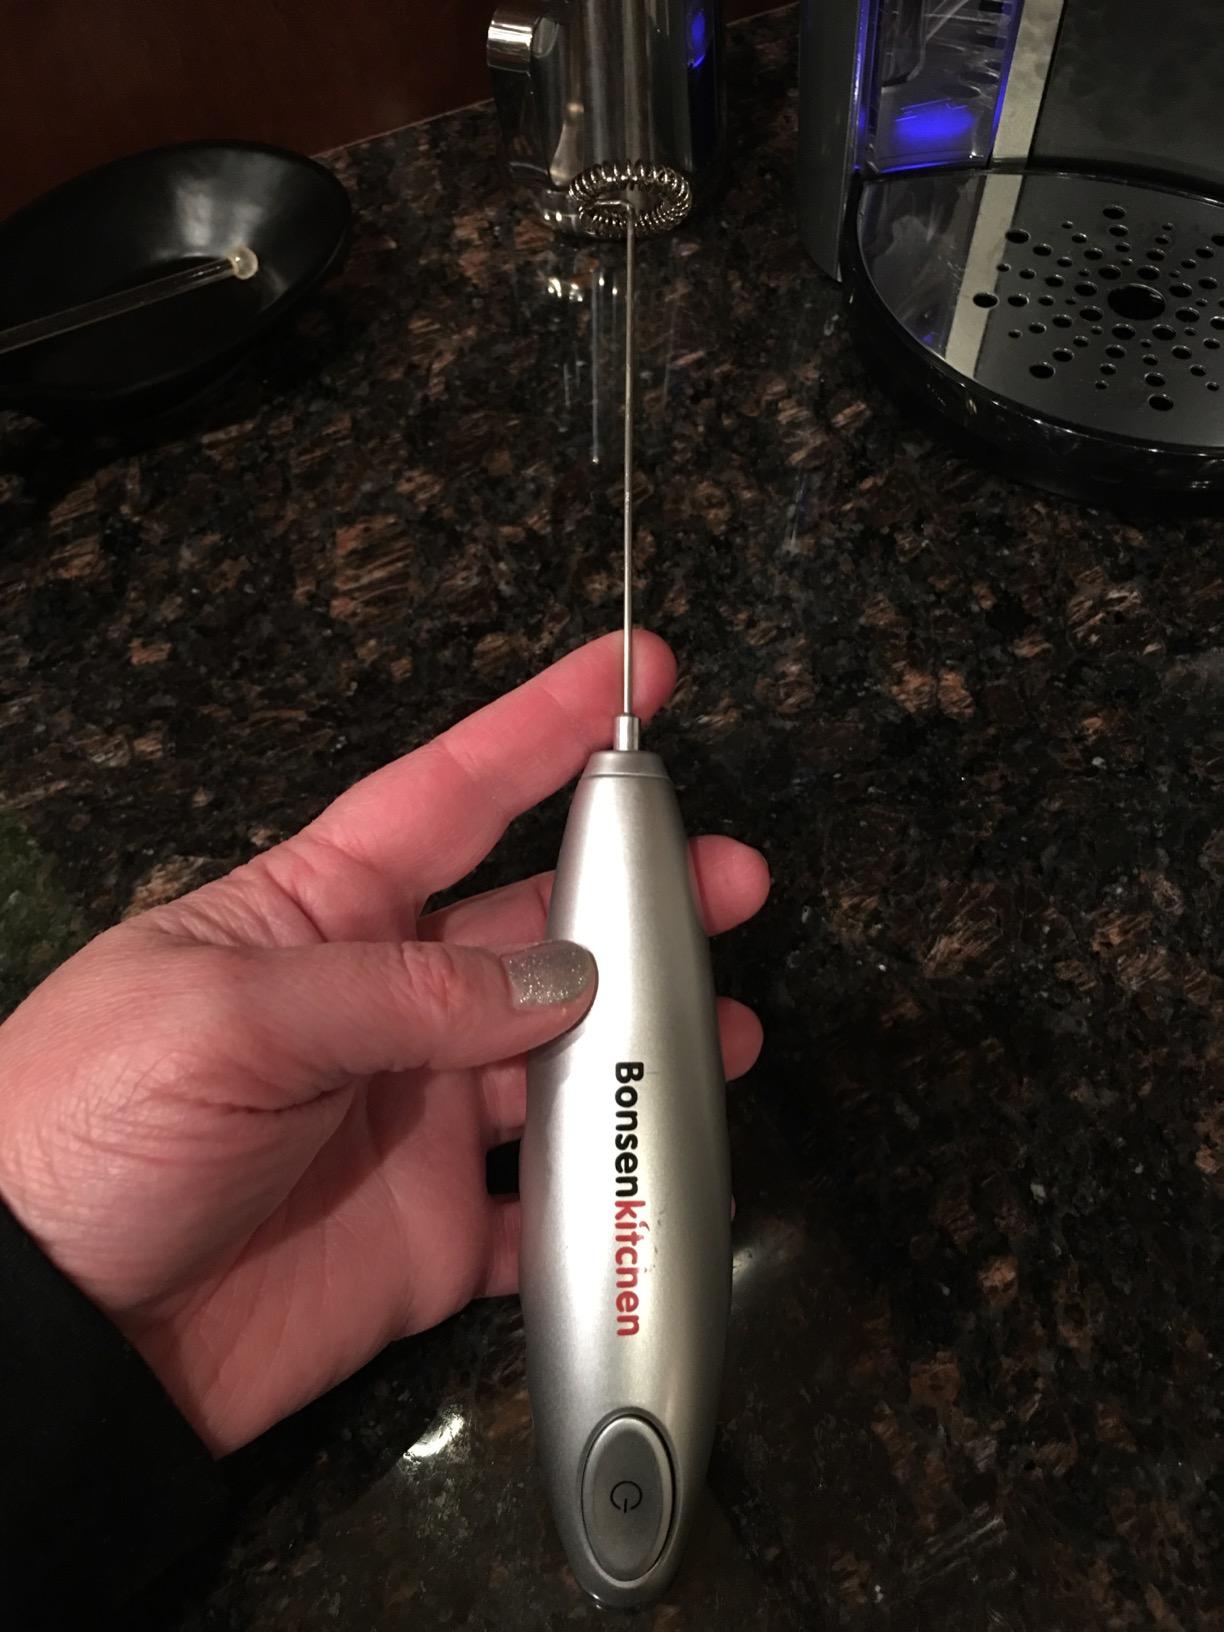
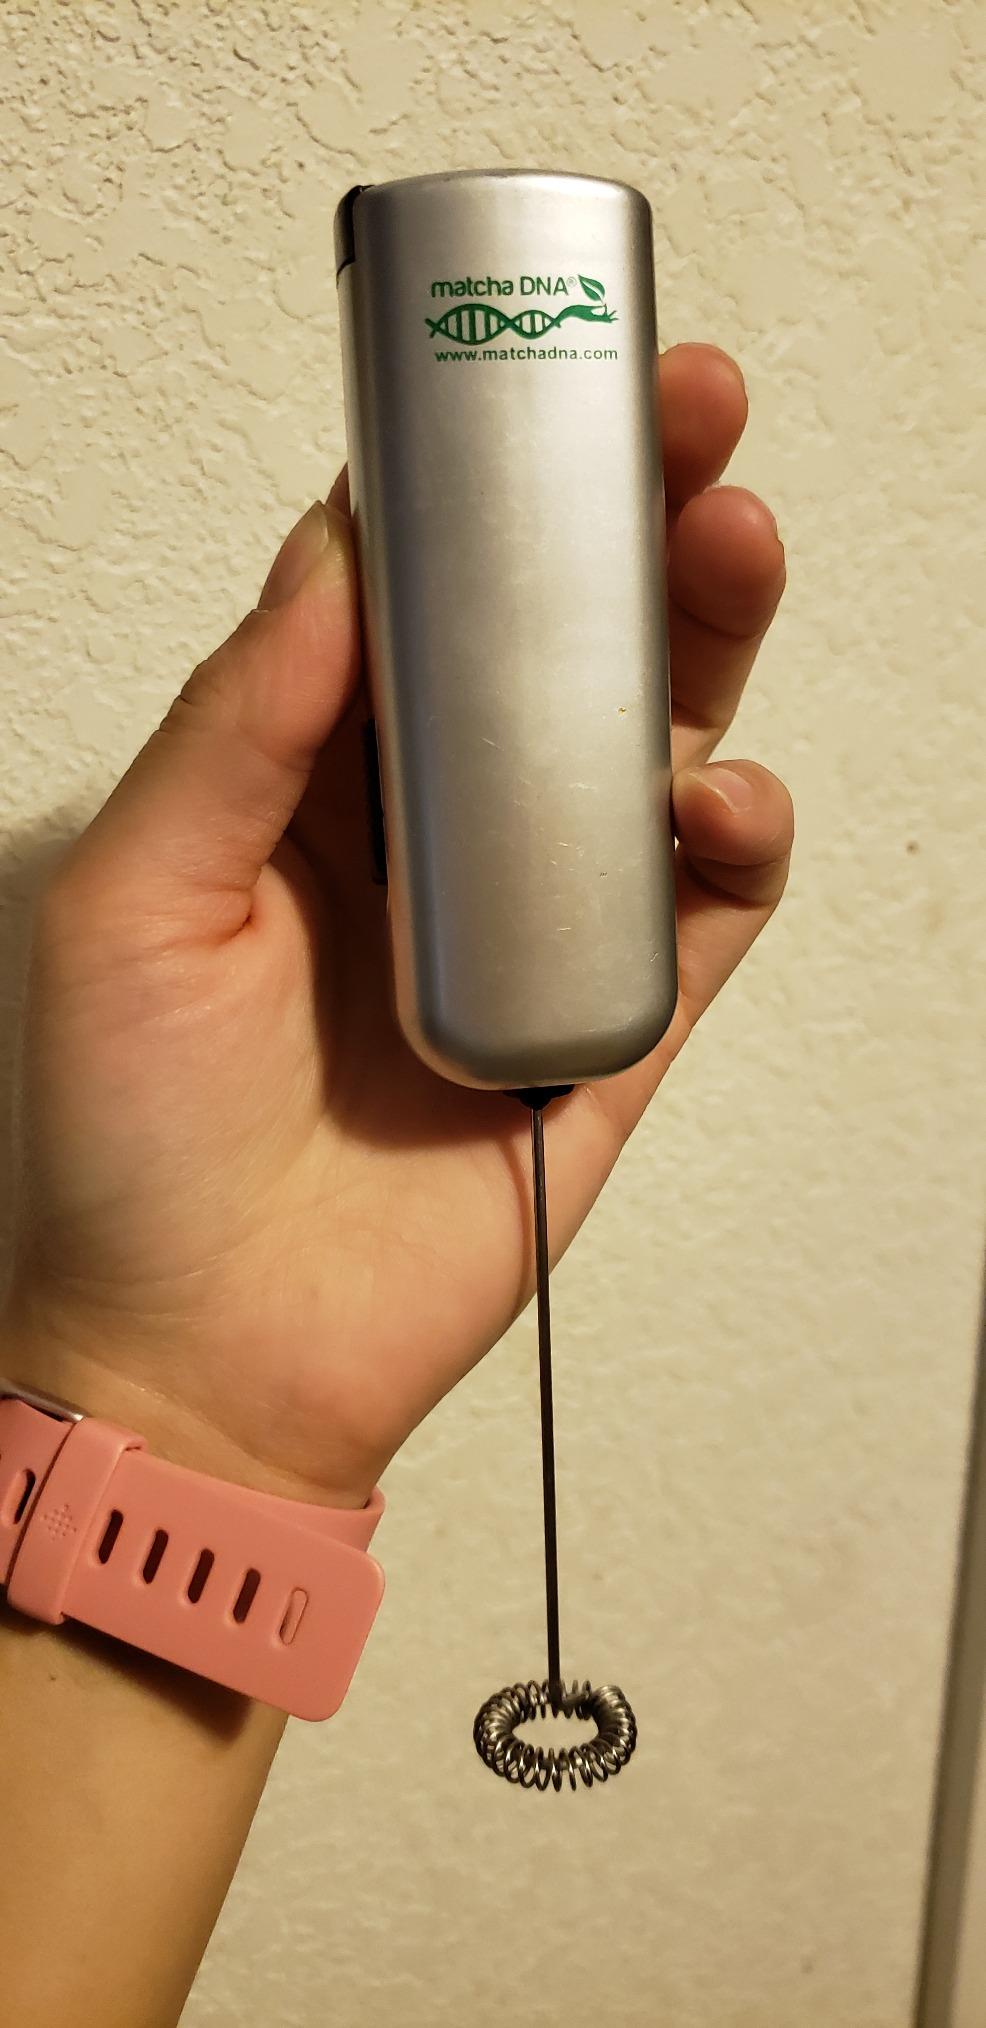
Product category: items_mixer
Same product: no